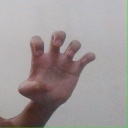
अक्षर: झ